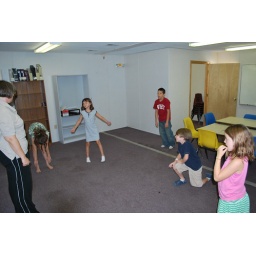
Activities in the new classroom building